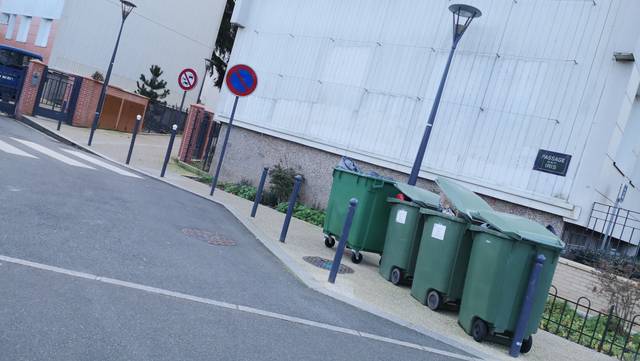
Region: France
Coordinates: 47.888, 1.908